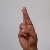
The image shows a hand gesture representing the letter 'R' in Indian Sign Language.